Wildwoods Shore Resort Historic District

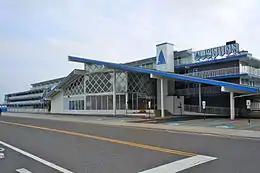
The Oceanview Motel, located on Ocean Avenue and East Rambler Road in Wildwood Crest, was the largest motel in the Wildwoods. It was replaced by Madison Resort in 2024.

The Ebb Tide Motel, built in 1957 and demolished in 2003, is credited as the first Doo-Wop motel in Wildwood Crest.